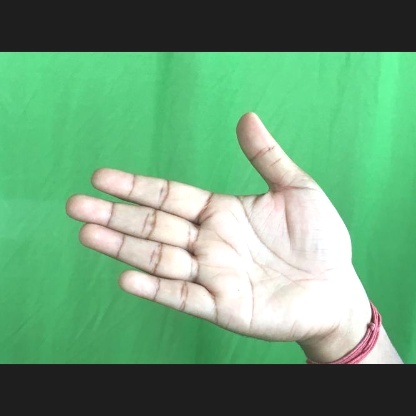
Mudra: Ardhachandran